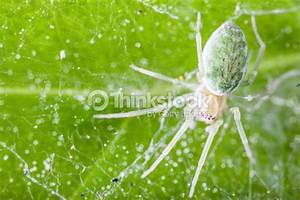
Label: ragno